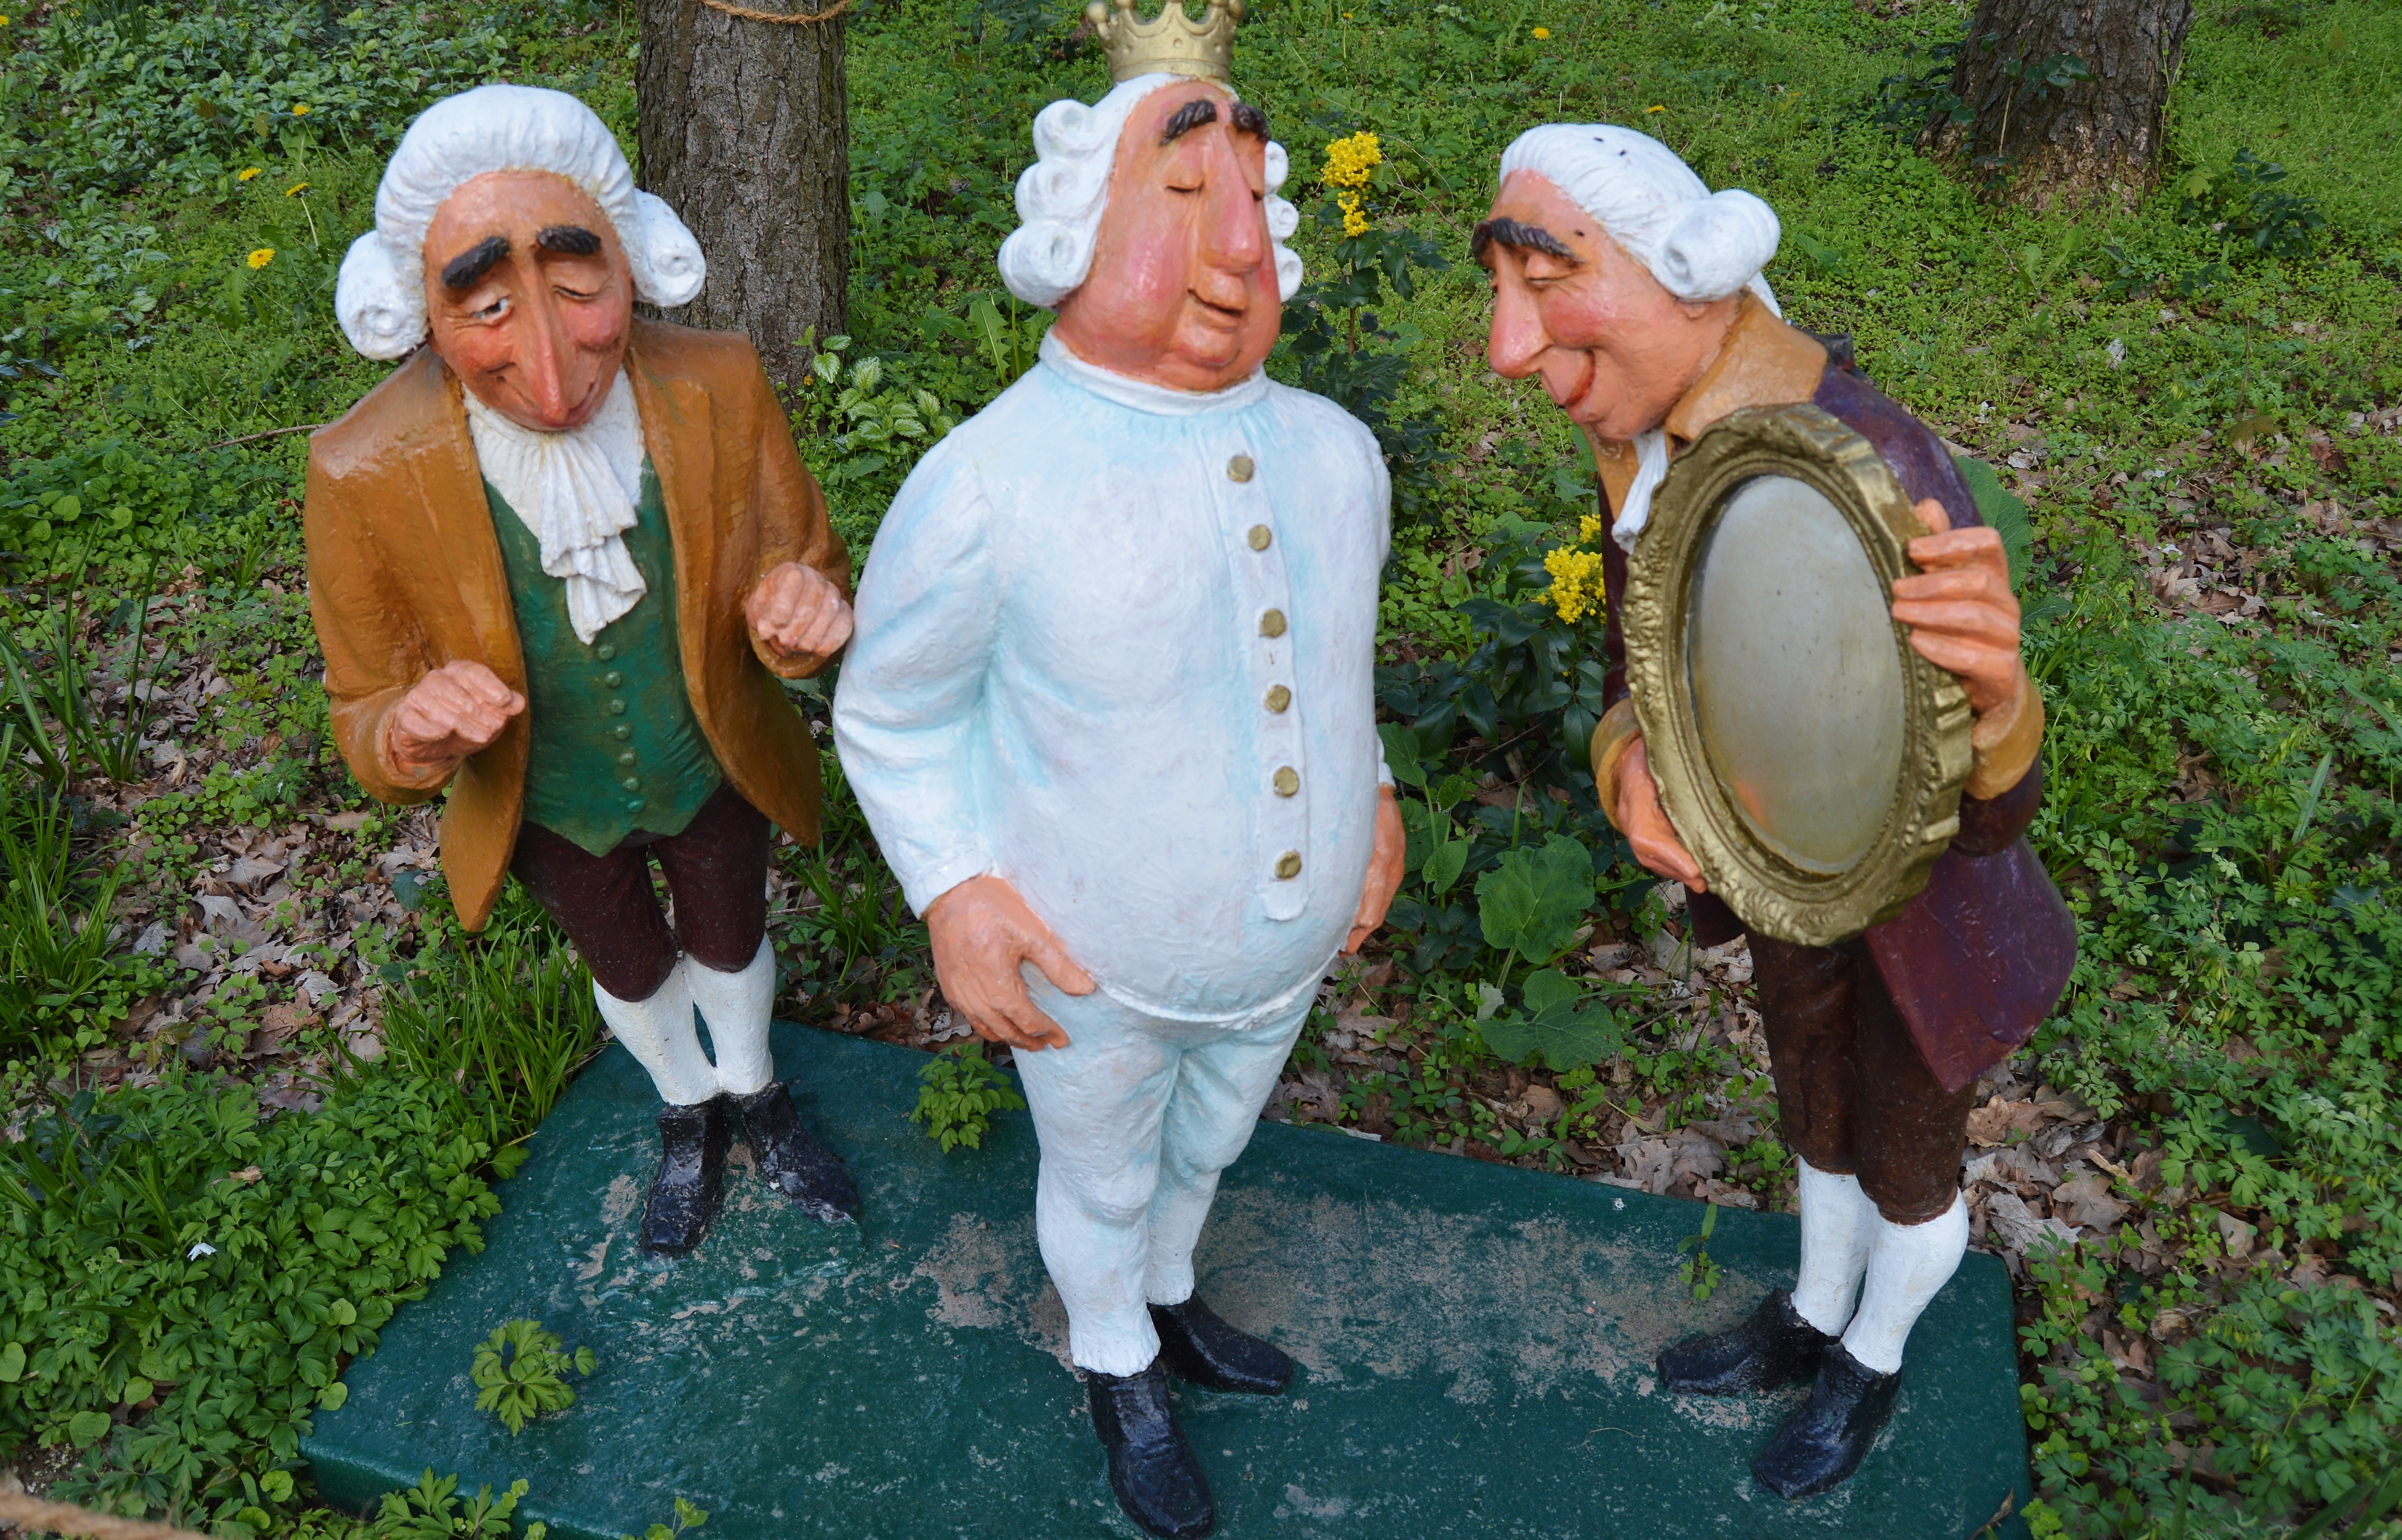
people, agriculture, fairy tale, berlin, exhibition, gardens of the world, emperor's new clothes